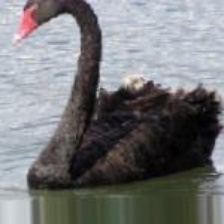
Species: BLACK SWAN
Scientific name: CYGNUS ATRATUS
ImageNet parent category: black_swan